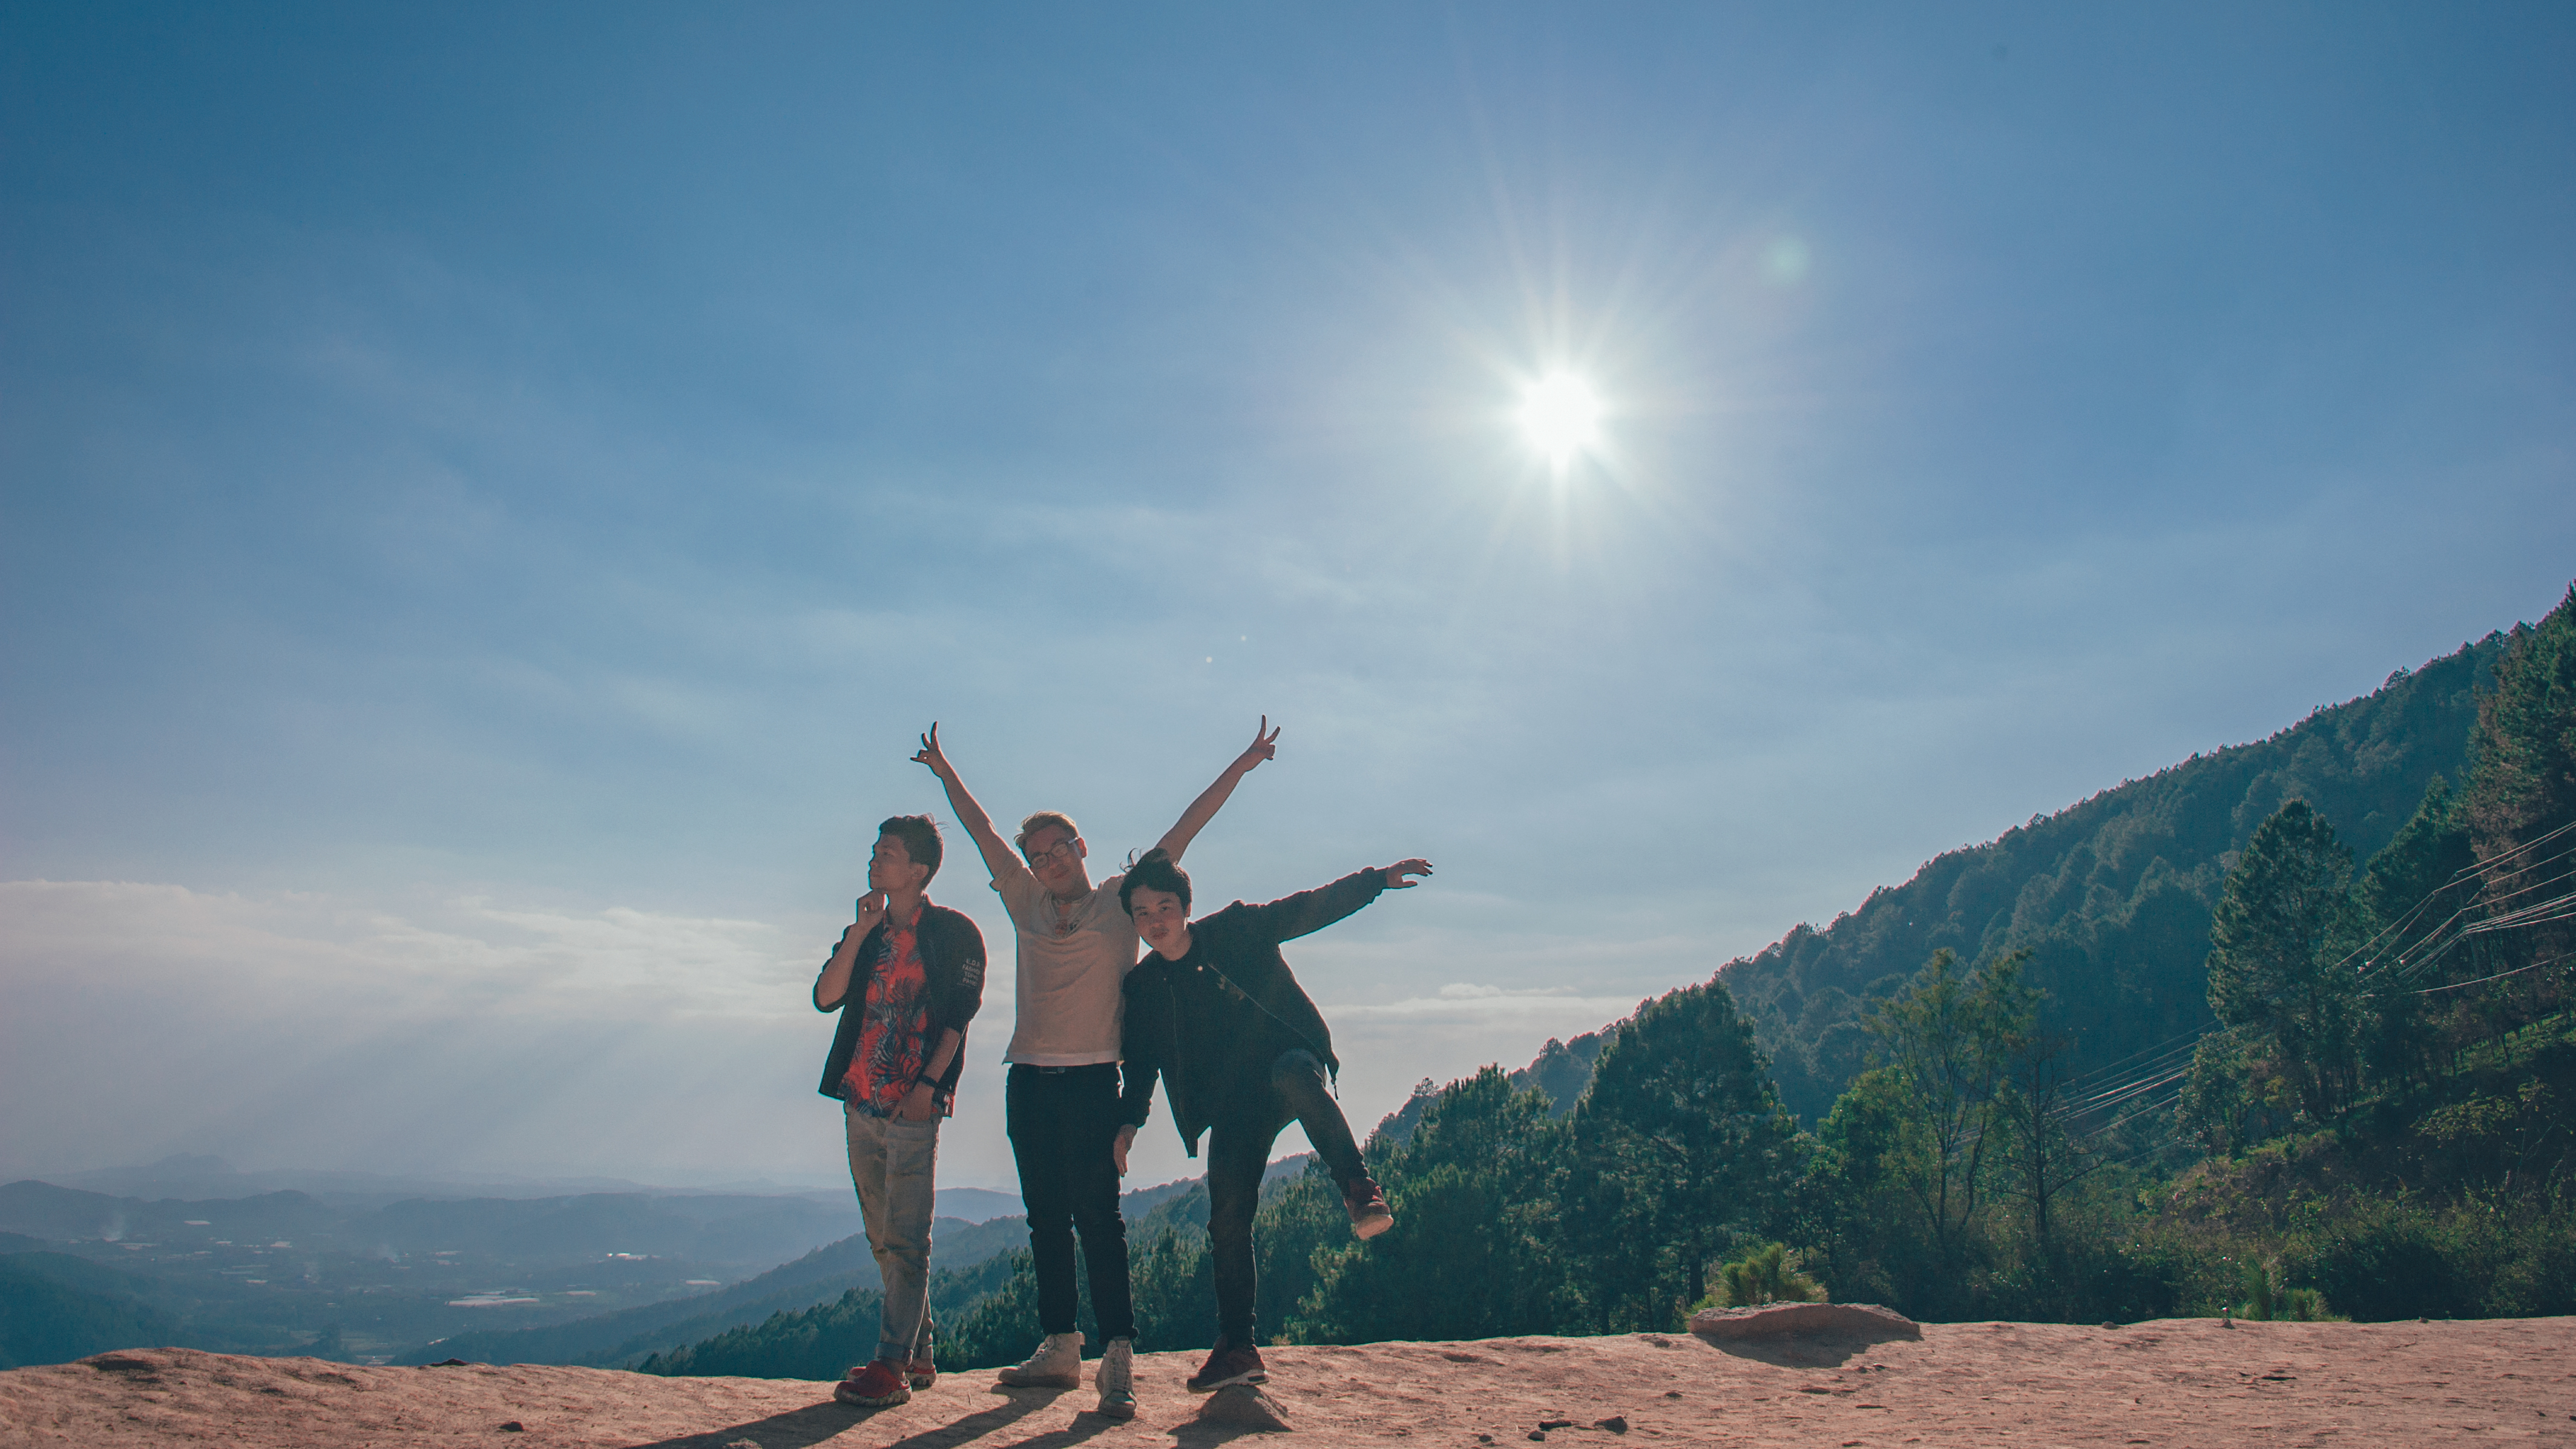
portrait, beautiful, landscape, pastel, fresh, natural, photographer, sky, mountainous landforms, mountain, wilderness, ridge, mountain range, tourism, vacation, cloud, hill, outdoor recreation, summit, adventure, sunlight, fun, travel, rock, recreation, alps, girl, leisure, adventurer, tree, hiking, fell